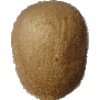
Label: kiwi